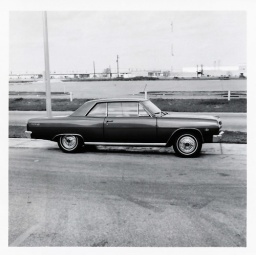
I bought this car in 1965. It was green with white interior.